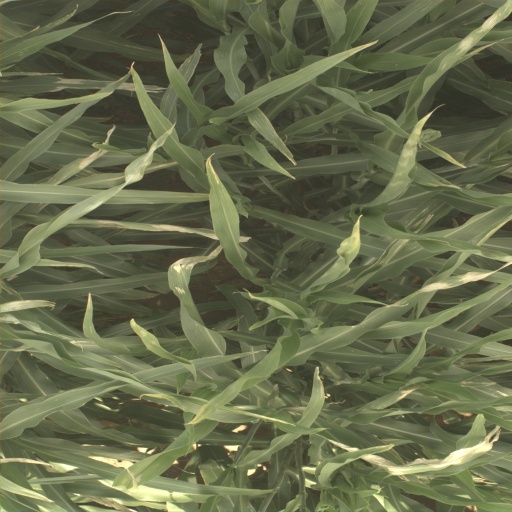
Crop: sorghum